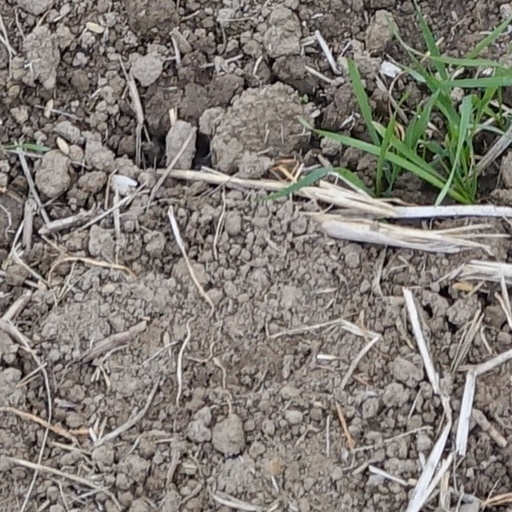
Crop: wheat